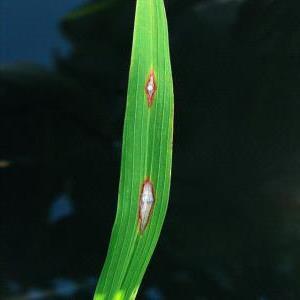
Disease: Blast